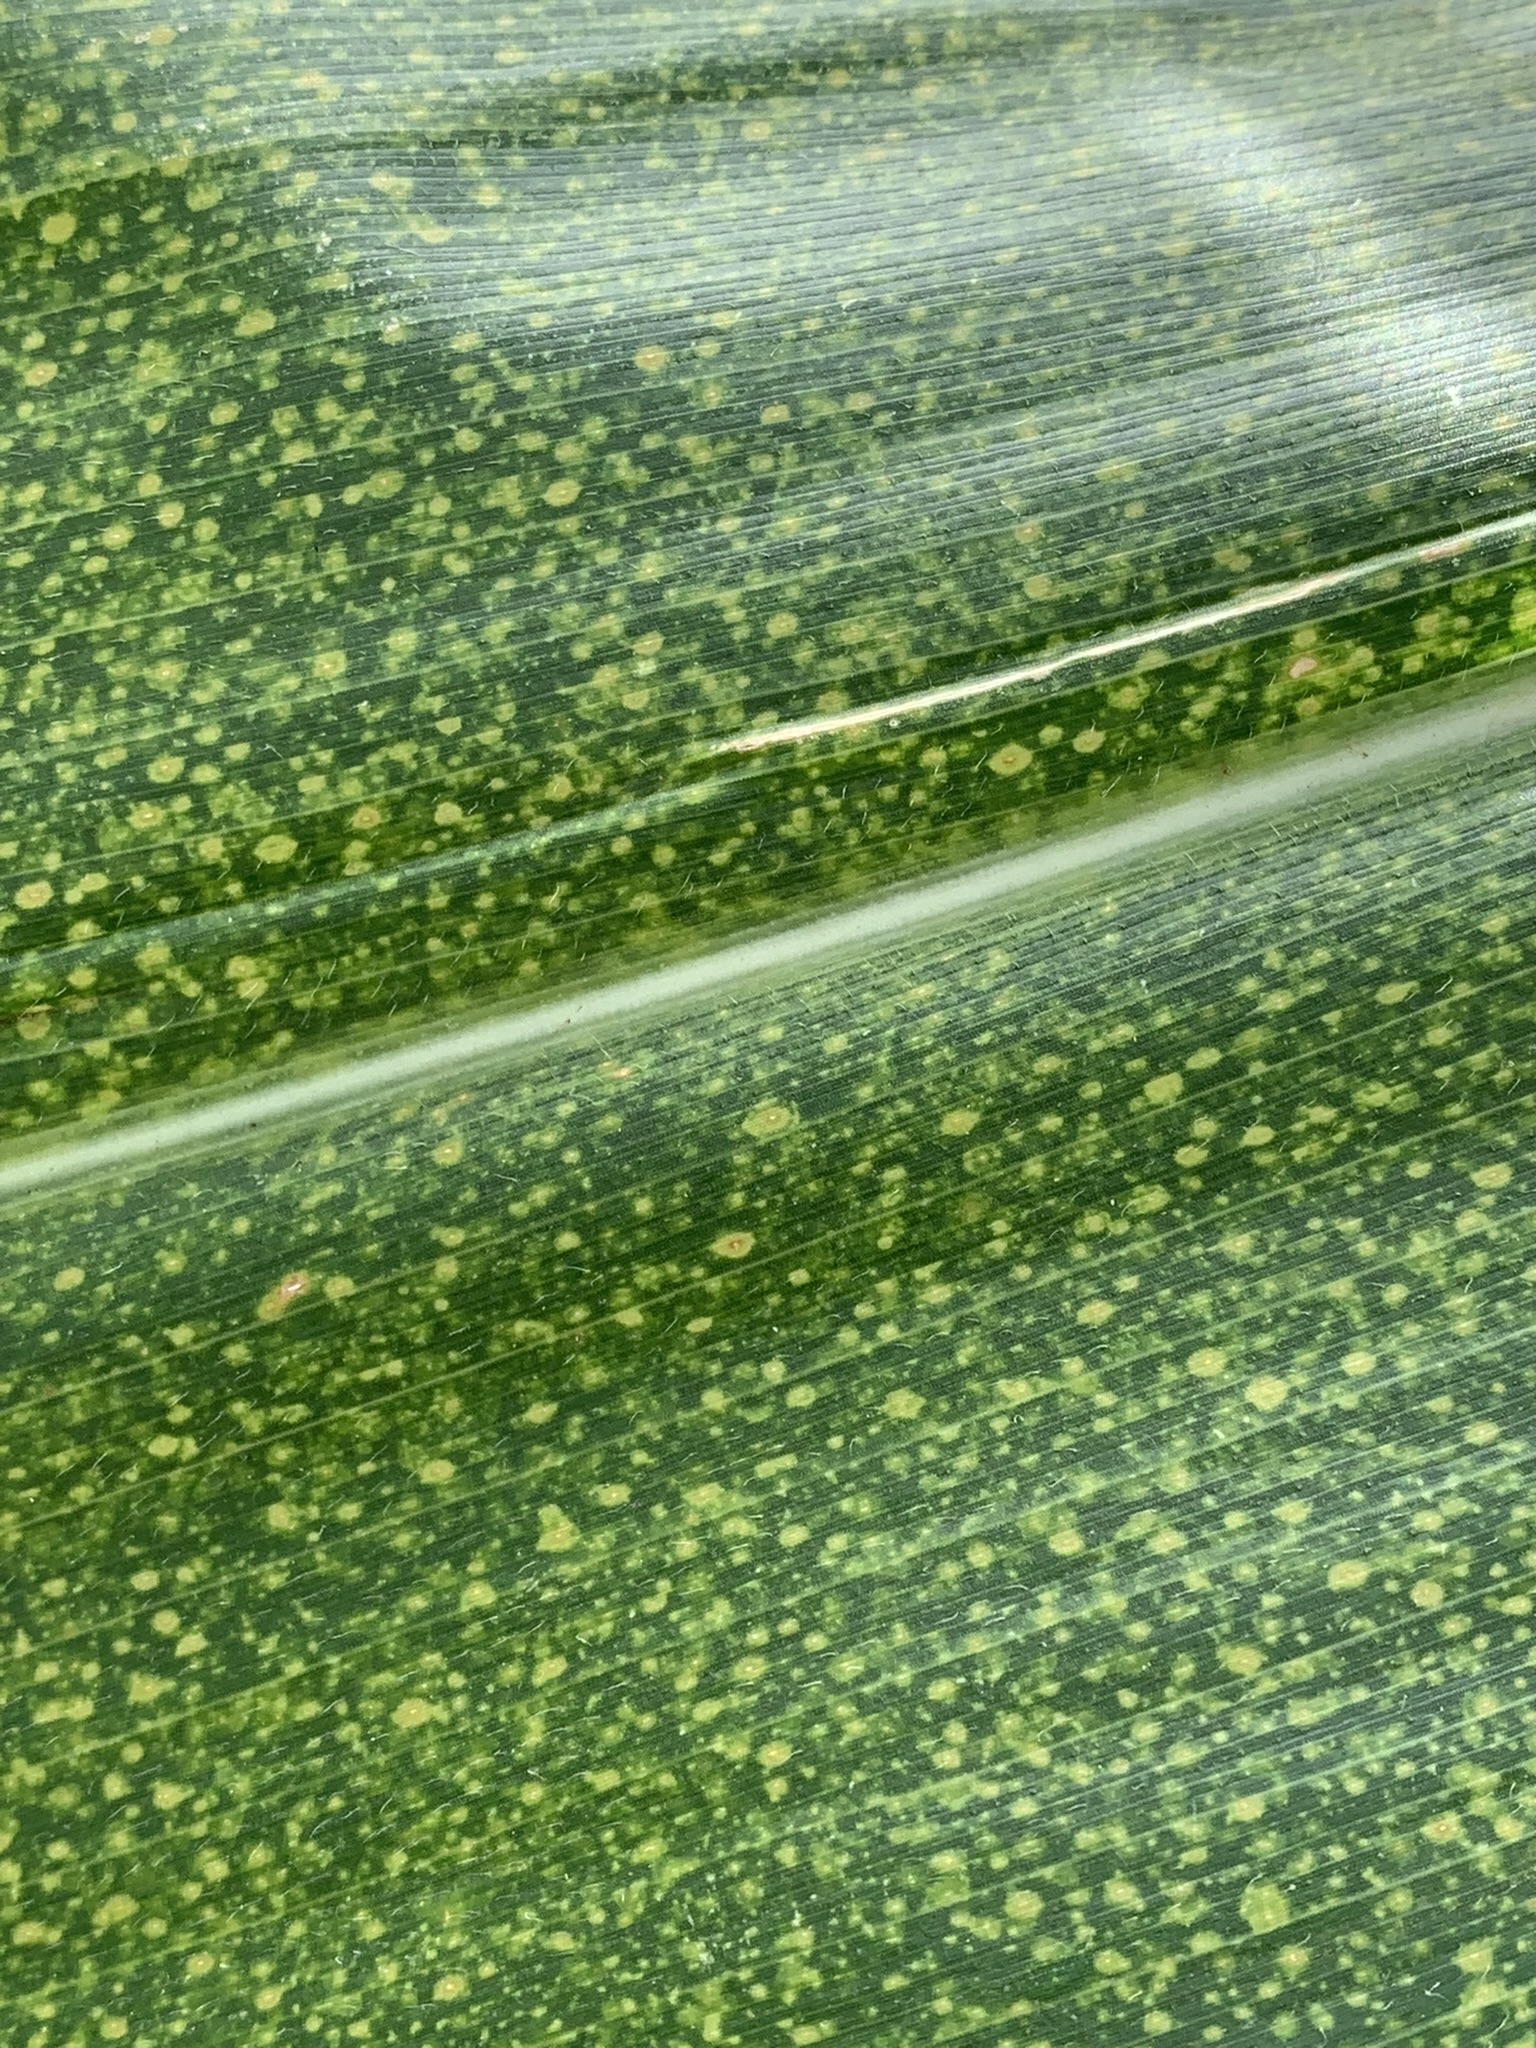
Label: MLN